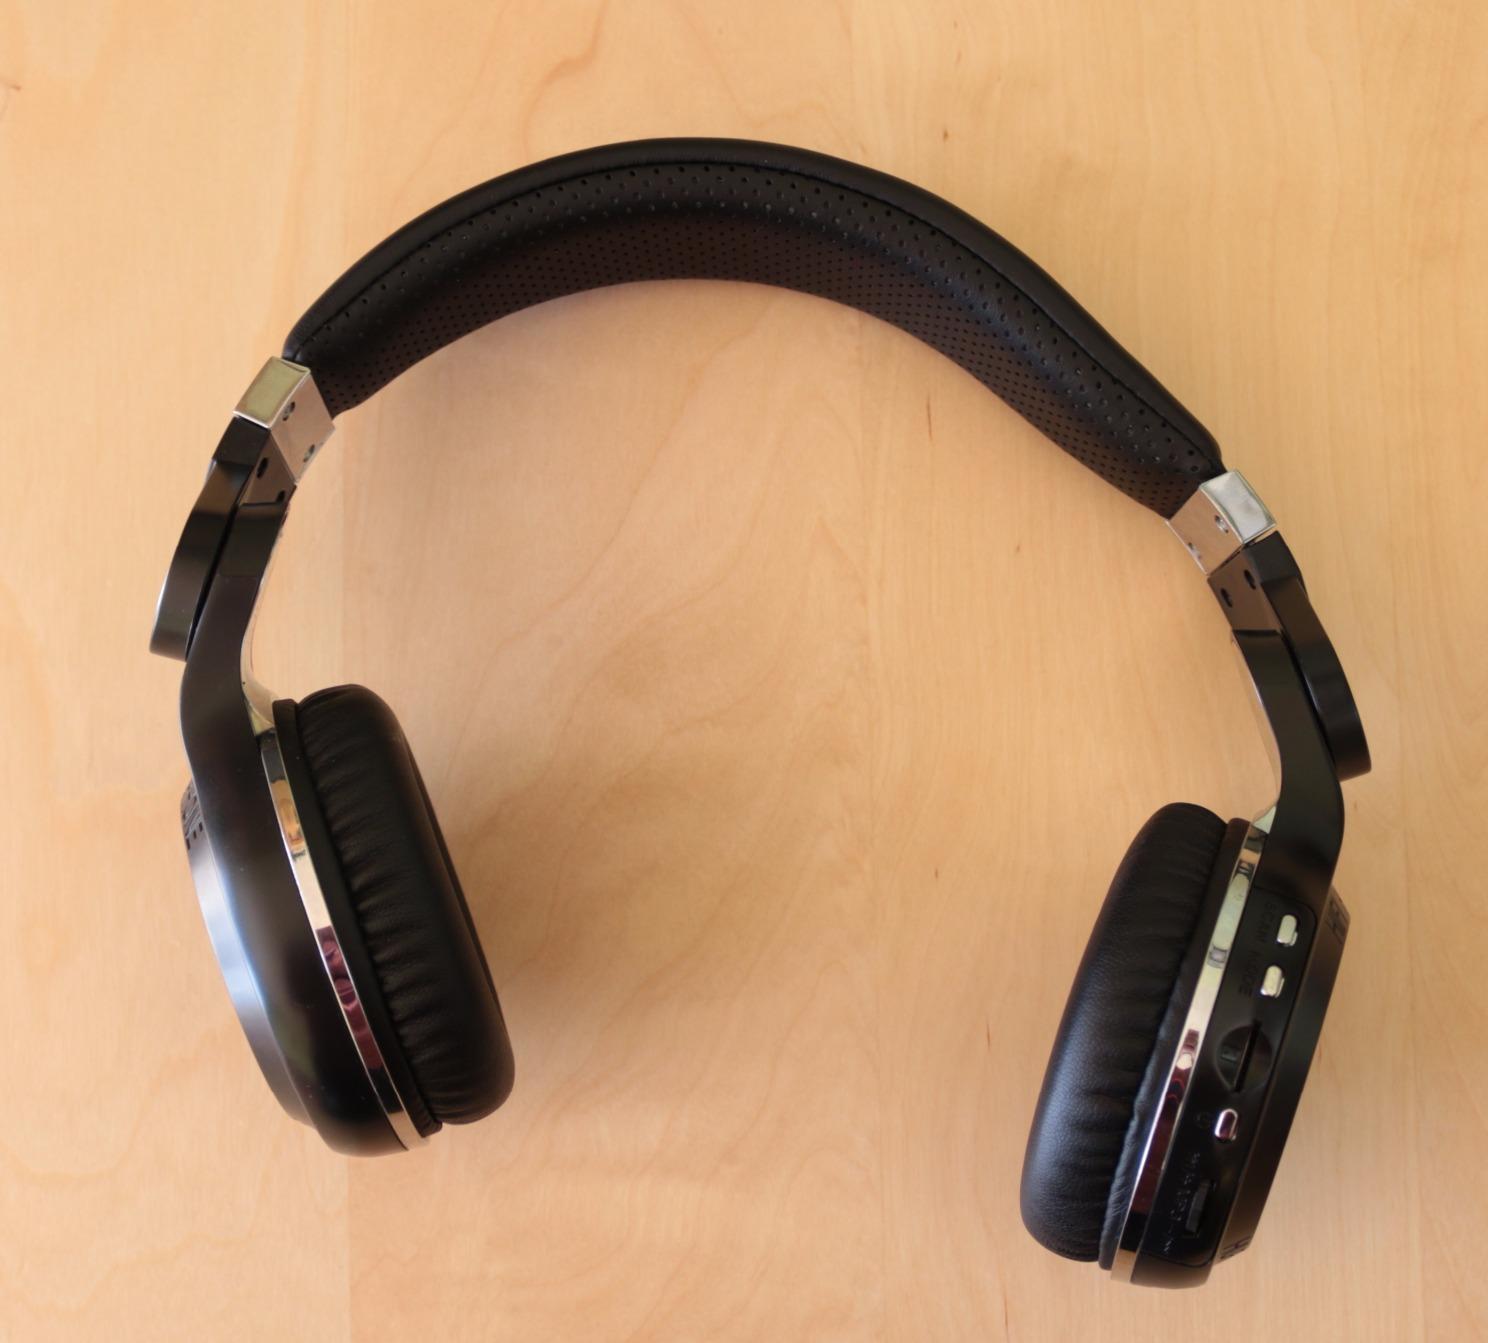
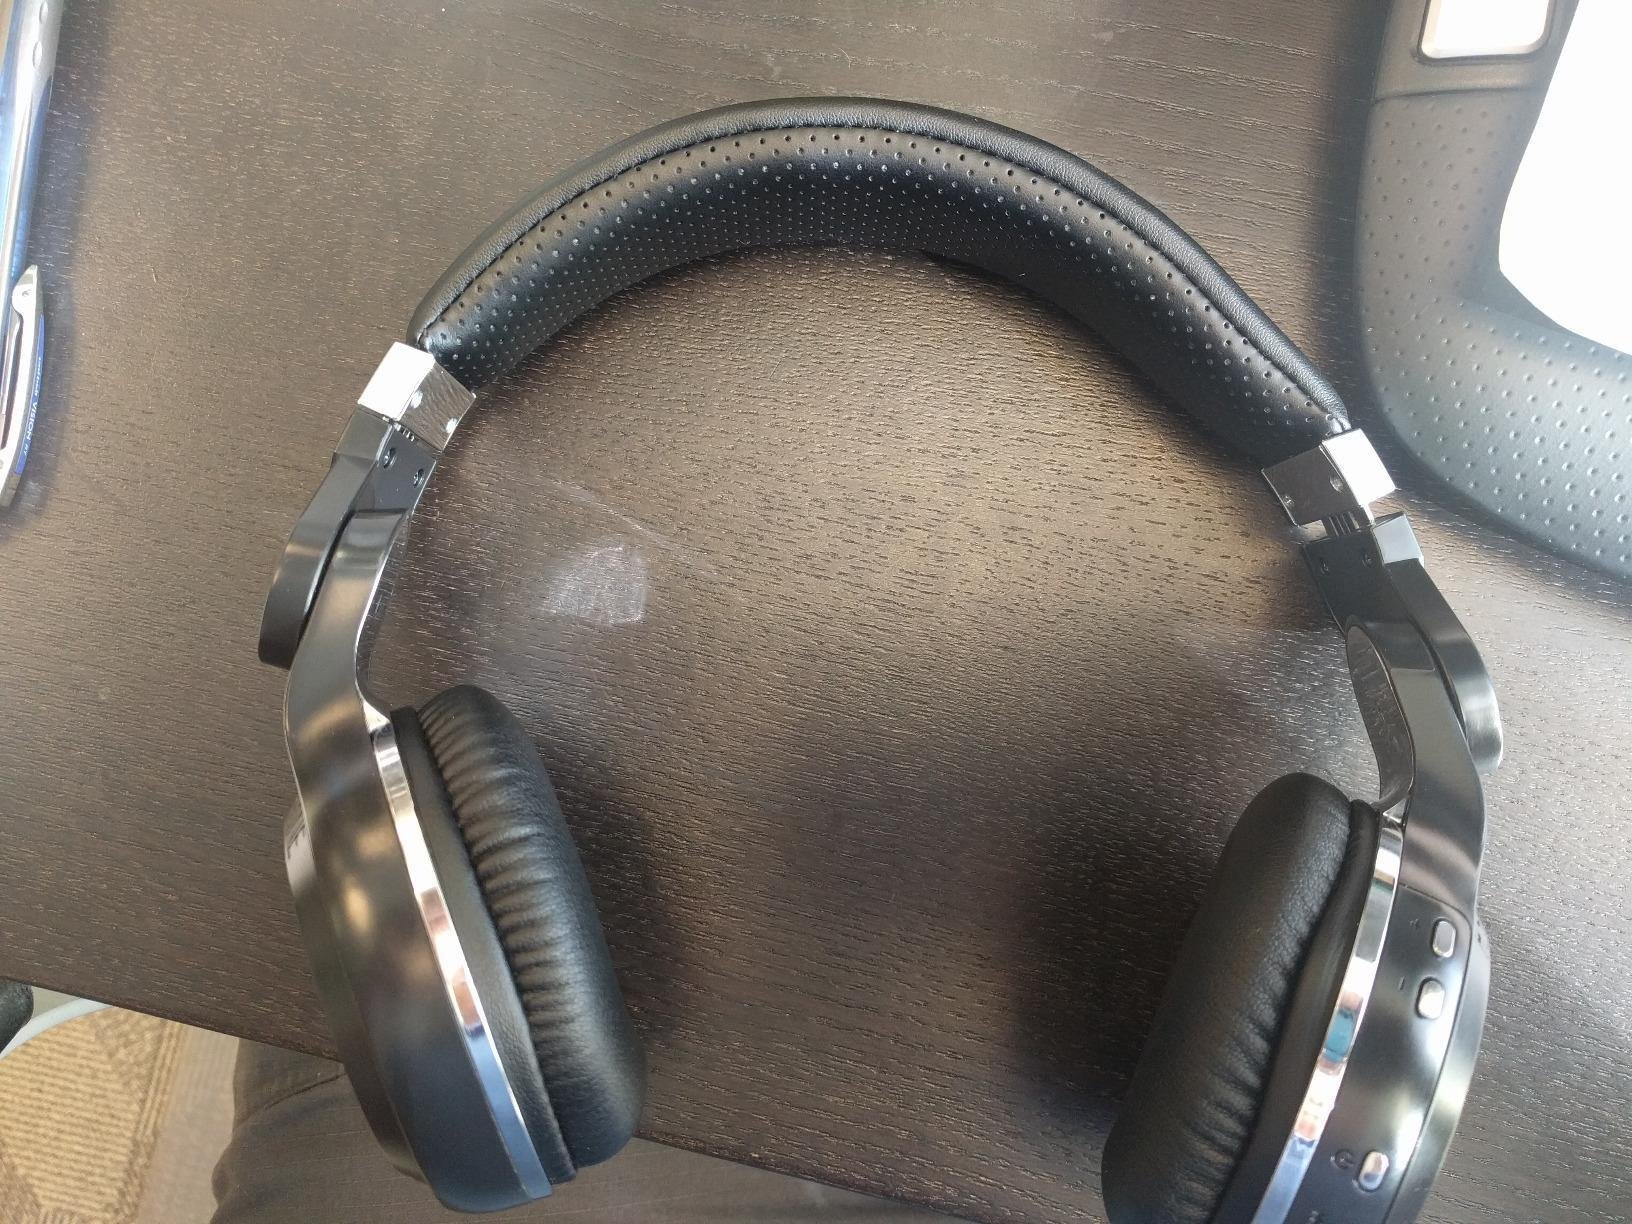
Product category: headphones
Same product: no